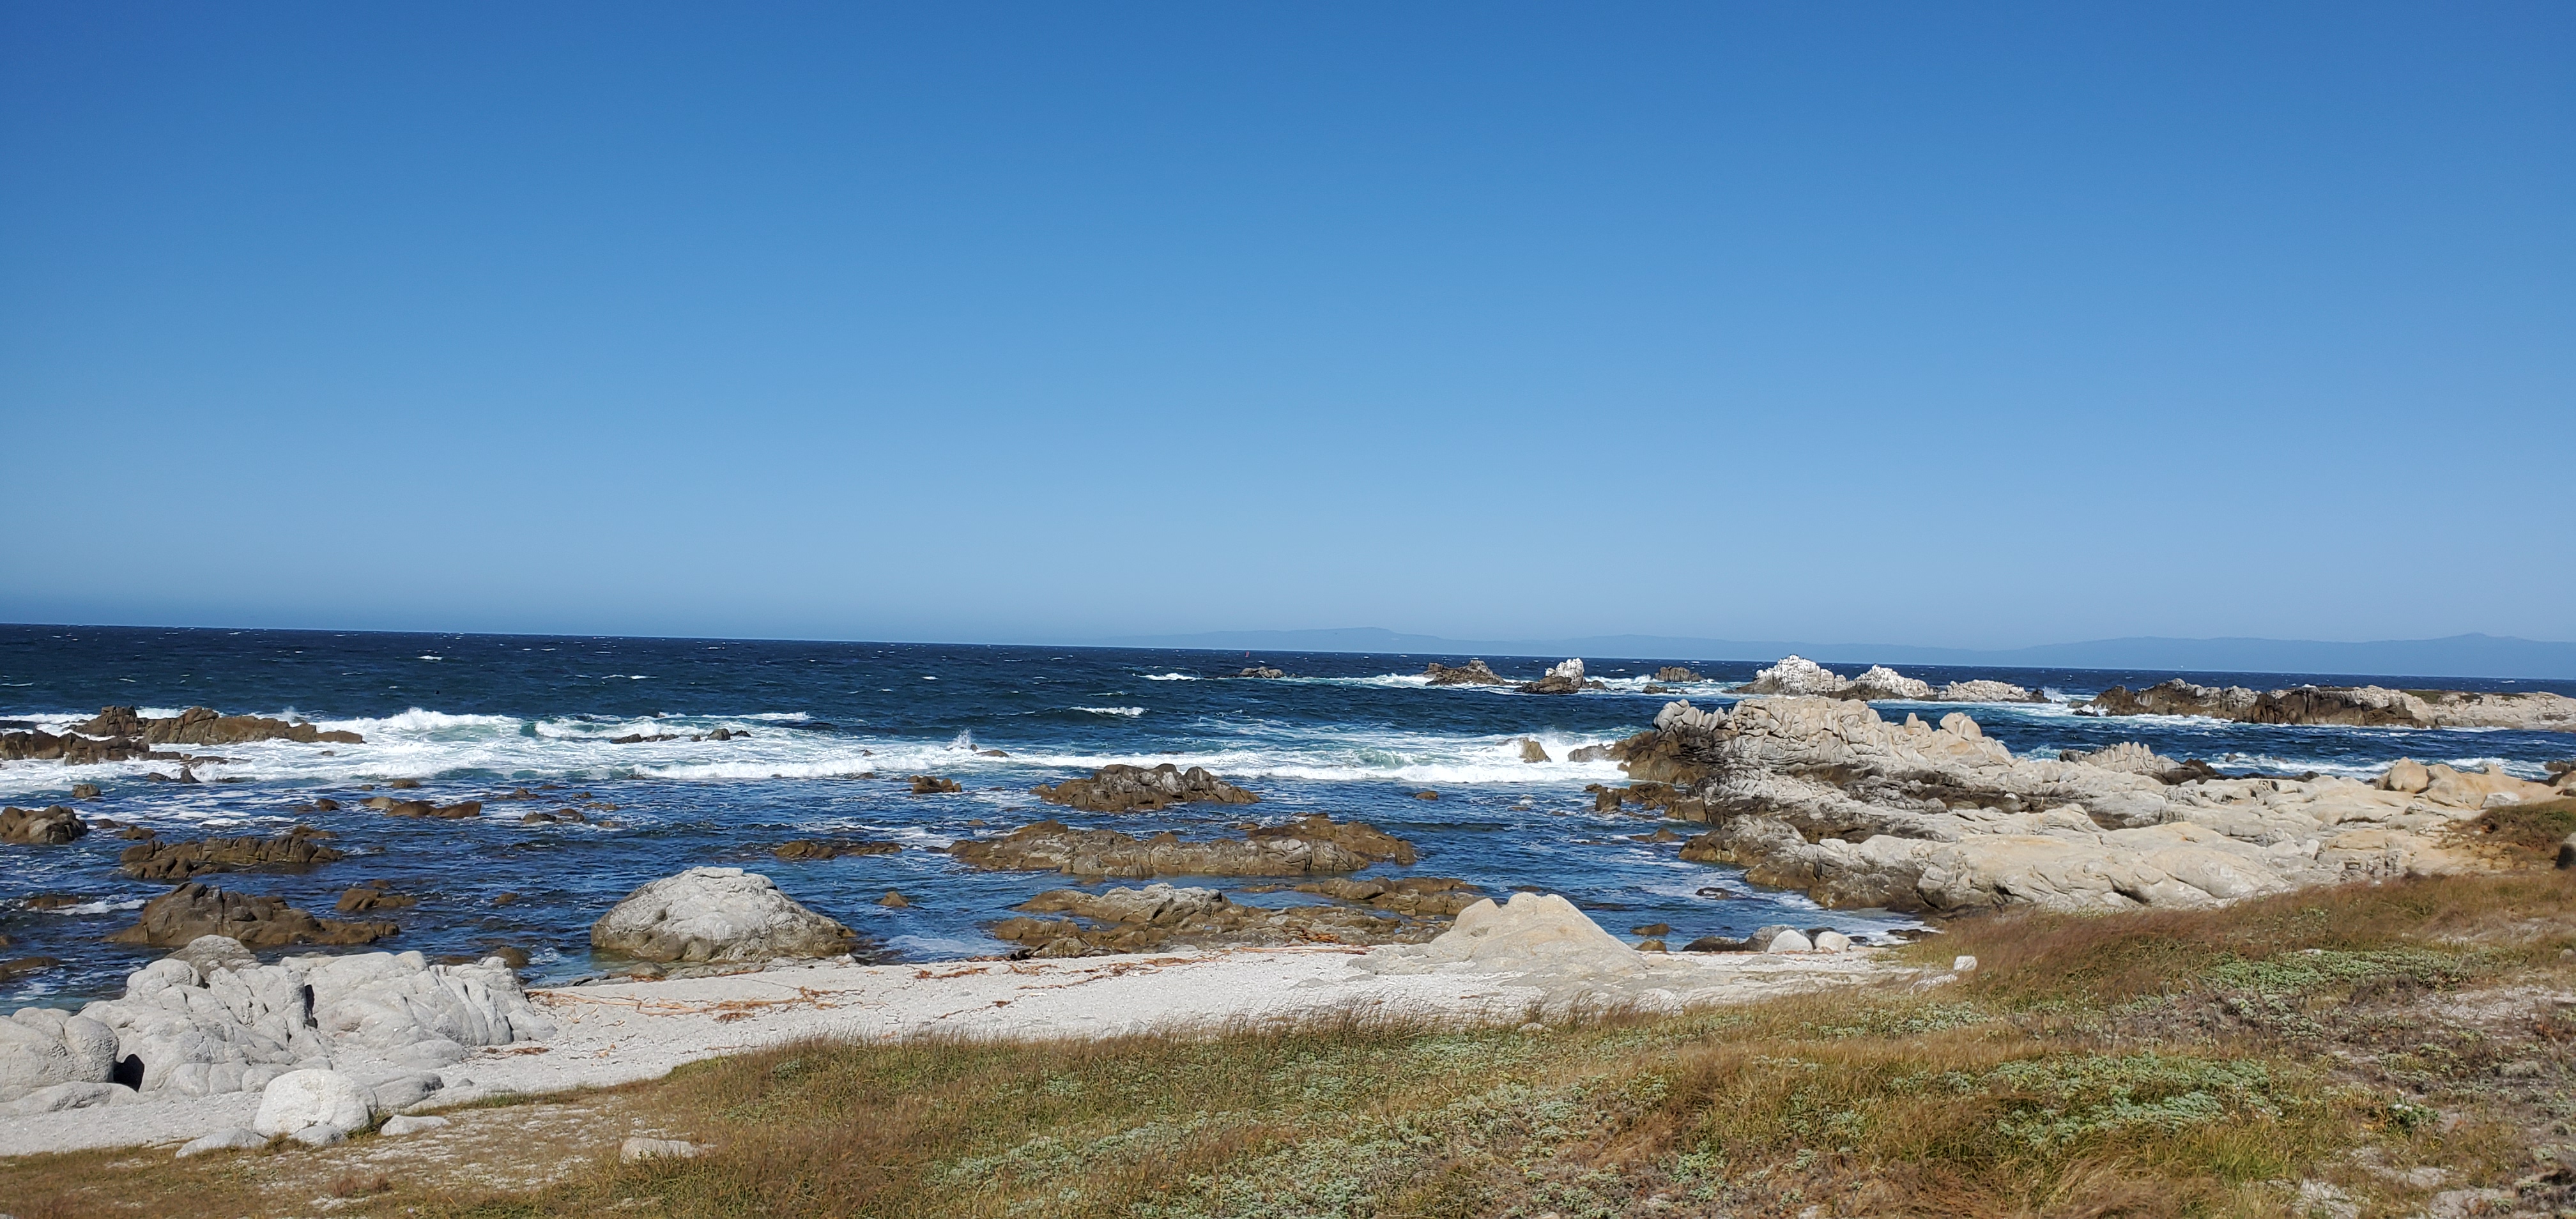
ocean, break, body of water, sea, coast, shore, sky, beach, wave, natural landscape, natural environment, coastal and oceanic landforms, horizon, bay, headland, wind wave, inlet, rock, ecoregion, calm, photography, cloud, landscape, promontory, tide, cape, vacation, terrain, cliff, winter, tide pool, Raised beach, sand, sound